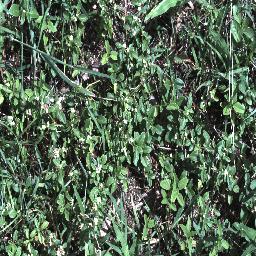
Label: negative